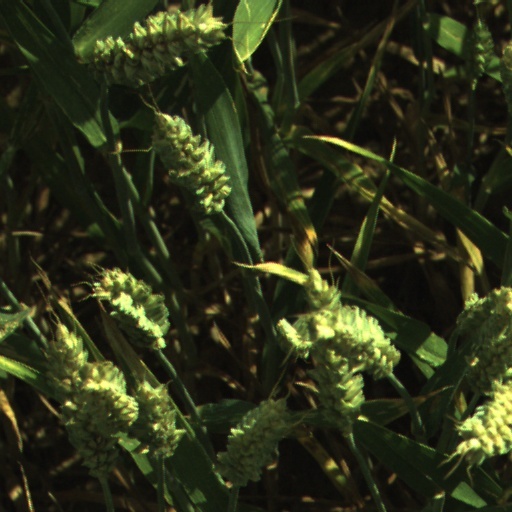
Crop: wheat